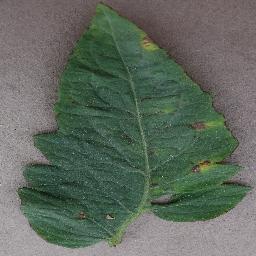
Label: Tomato___Bacterial_spot